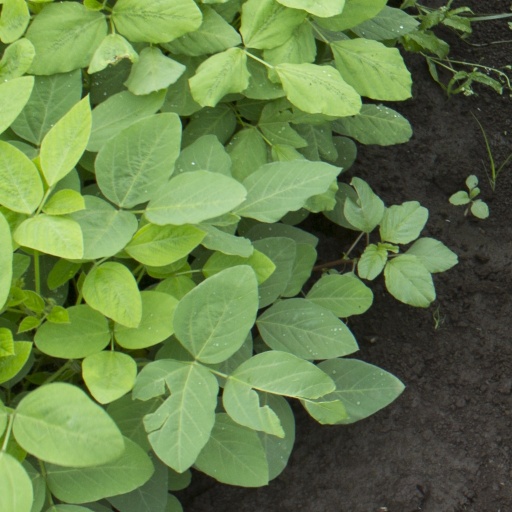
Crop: soybean